Saipan, Northern Mariana Islands

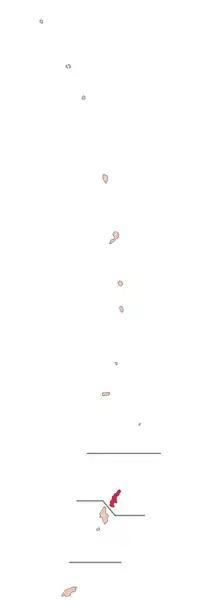
Map of the four municipalities of the Northern Mariana Islands, with Saipan highlighted in red

In 1999, Sweatshop Watch, Global Exchange, Asian Law Caucus, Unite, and the garment workers themselves filed three separate lawsuits in class-action suits on behalf of roughly 30,000 garment workers in Saipan. The defendants included 27 U.S. retailers and 23 Saipan garment factories. By 2004, they had won a 20 million dollar settlement against all but one of the defendants. Levi Strauss & Co. was the only successful defendant, winning the case against them in 2004.